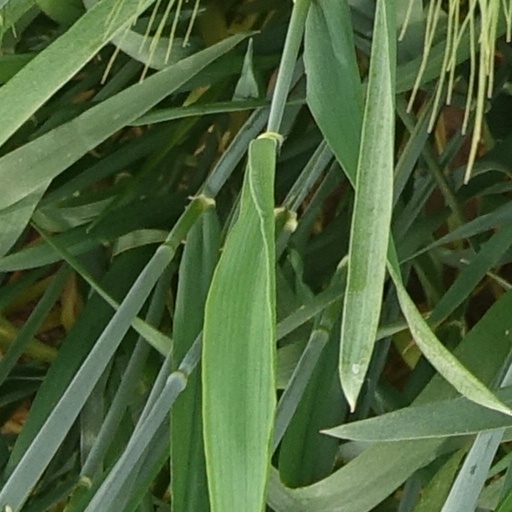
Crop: wheat